Werner Cajanus

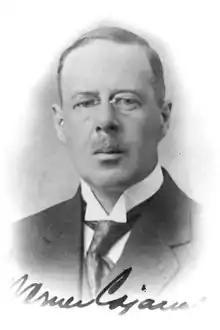
Werner Cajanus in 1910s.

Karl Werner Cajanus (1878–1919) was a Finnish forest scientist. He taught philosophy as a doctorate in 1914 and cared for at the University of Helsinki the evaluation of forest professions in 1909–1918. Thereafter, he was in 1918–1919 as Secretary of State in Stockholm and as Chargé d'Affaires in Copenhagen .